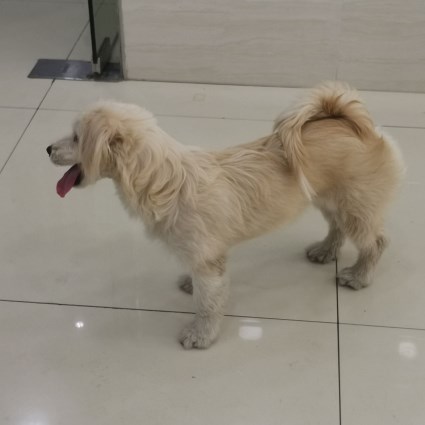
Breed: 3336-n000121-chinese_rural_dog